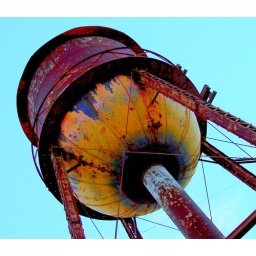
The pupil-like underside of the water tower beside House of Blues in Downtown Disney.